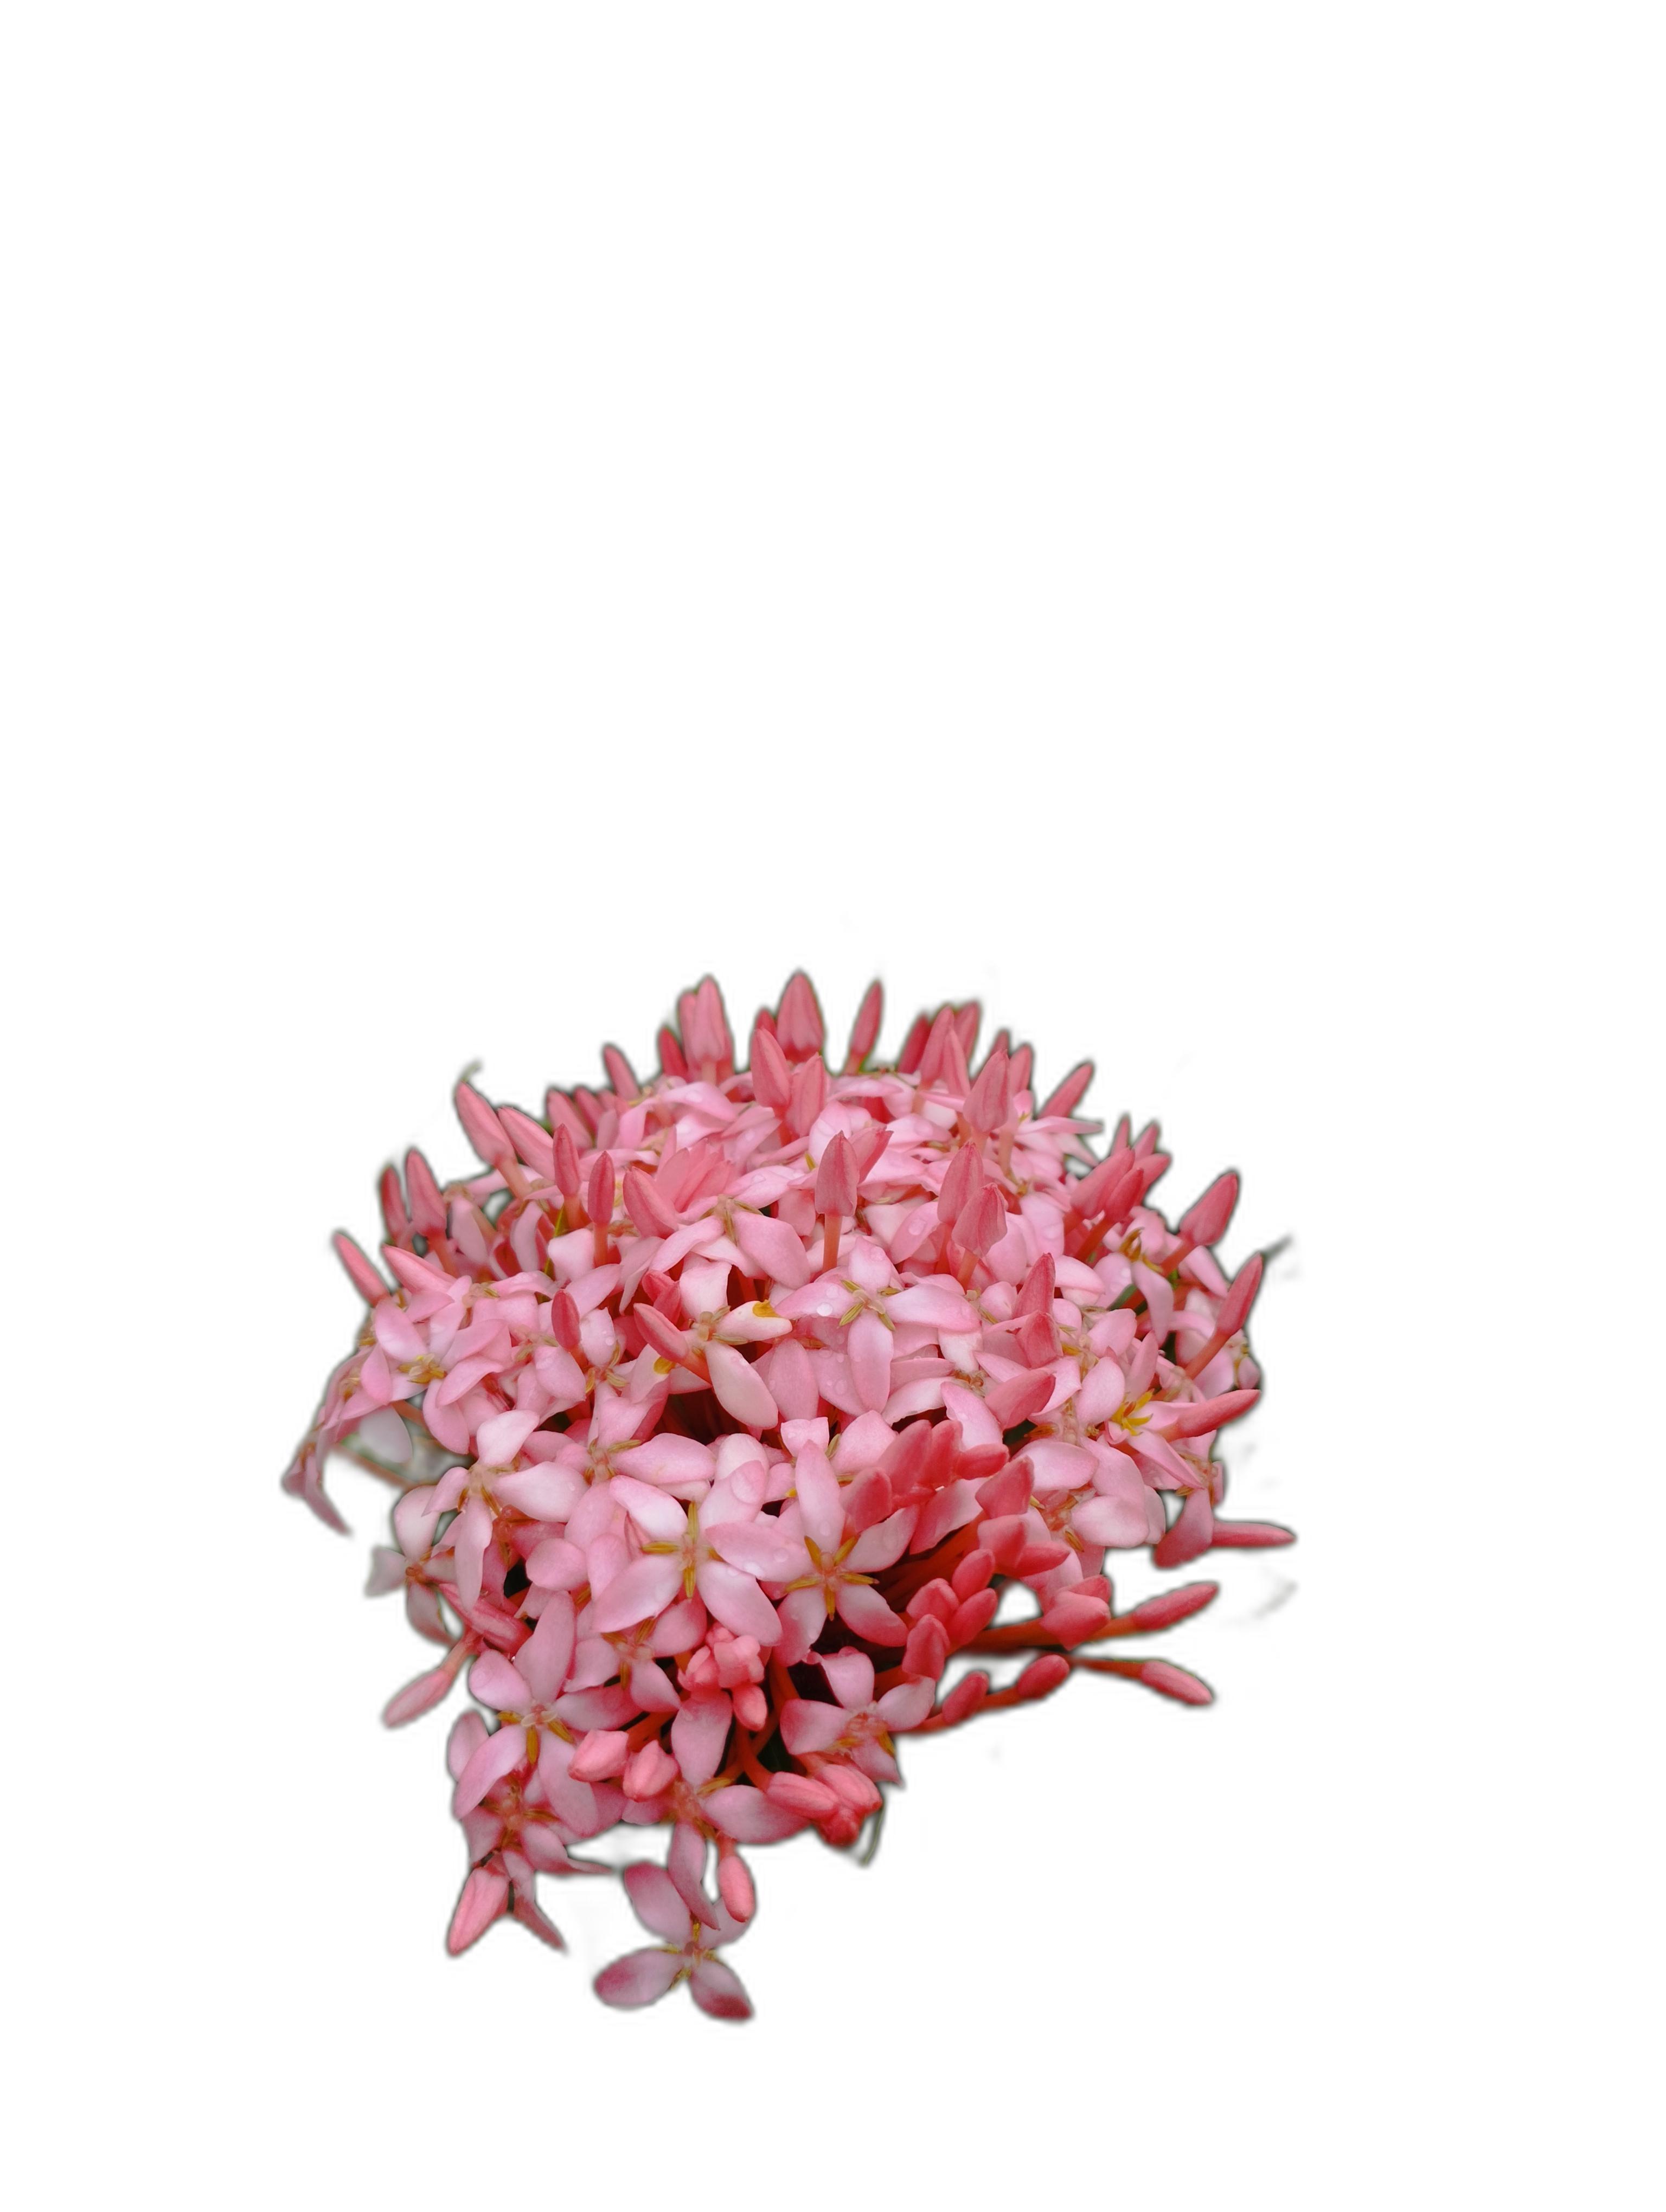
Label: Jungle geranium